Saido Berahino

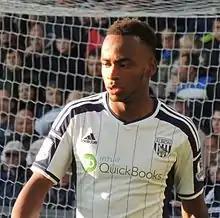
Berahino with West Bromwich Albion in 2014

Saido Berahino (born 4 August 1993) is a Burundian professional footballer who plays as a striker for Tabor Sežana and captains the Burundi national team.